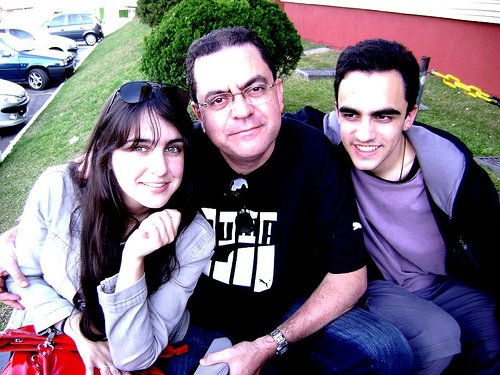
Label: not_food